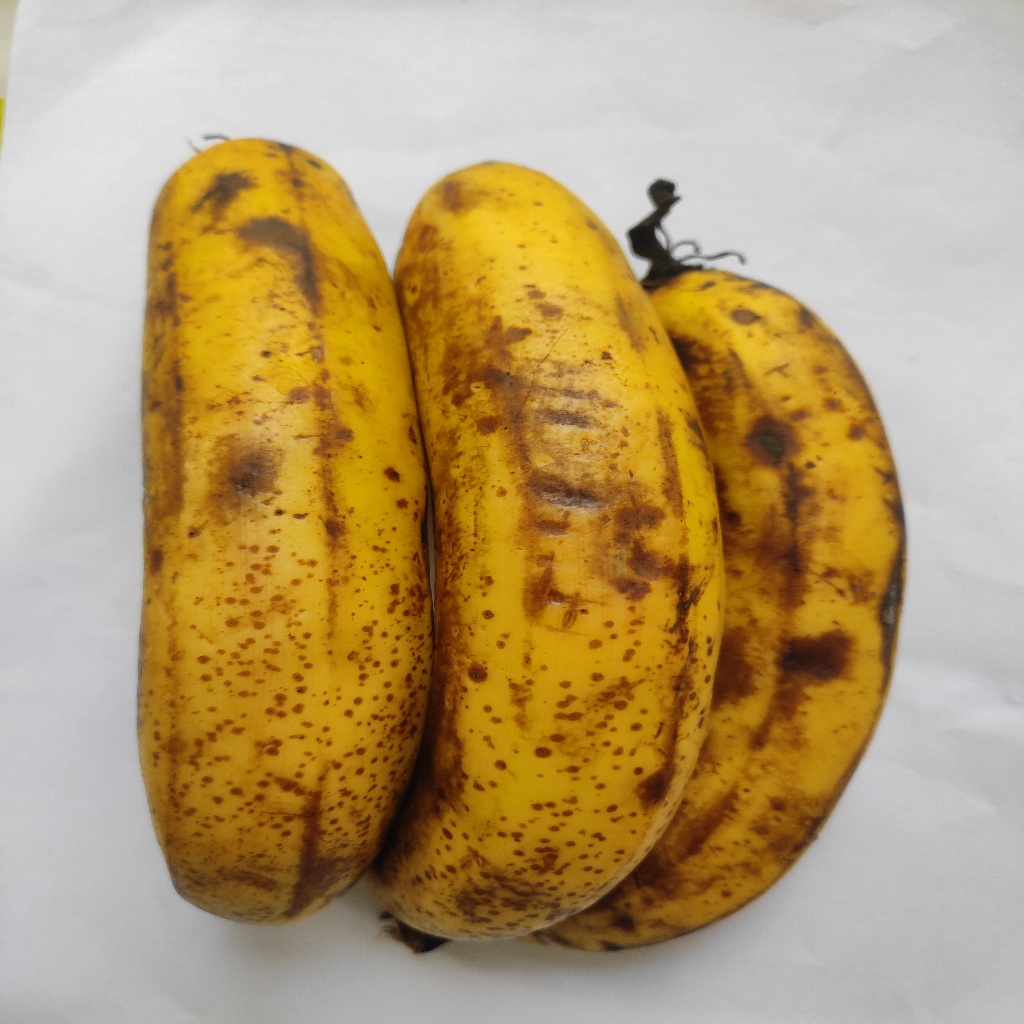
Crop: banana
Quality class: Class_B